Coreen Mary Spellman

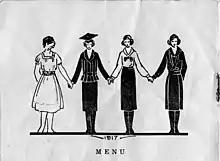
Menu illustration by Spellman for an annual reunion banquet, 1927

Coreen Spellman's artistic work was heavily influenced by industrial landscapes, human-made structures, and her Texas surroundings. She was skilled at watercolor, oils, etching, aquatint, and mezzotint, but she had a particular love for lithography. She was also known to illustrate books, pamphlets, and programs for local organizations, parties, and galleries.